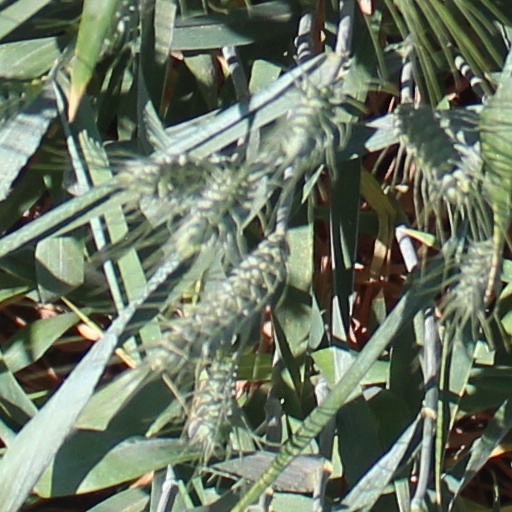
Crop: wheat